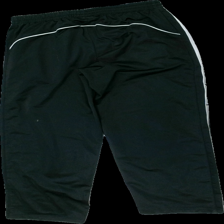
View: back
Type: Trousers
Category: Men
Brand: Not in the list
Brand text on label: Reserved
Colors: Black, White
Material: 100% polyester
Pattern: Striped
Cut: Regular
Size: M
Season: All
Price range: <50
Recommended usage: Export